Koodalmanikyam Temple

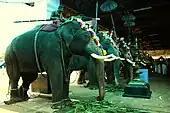
Elephant parade during the annual temple festival

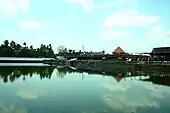
Koodalmanikyam temple and Kulipini Theertham

There are four ponds that are located in and around the temple. The largest of the four are "Kuttan Kulam", located outside the compound on the eastern side, and "Kulipini Theertham", located inside the compound. Kulipini Theertham is believed to have been sanctified by the sage (maharishi) Kulipini, who held a great ritual sacrifice, a yajna, at the spot. Water from this source is used for rituals and ceremonies within the temple.